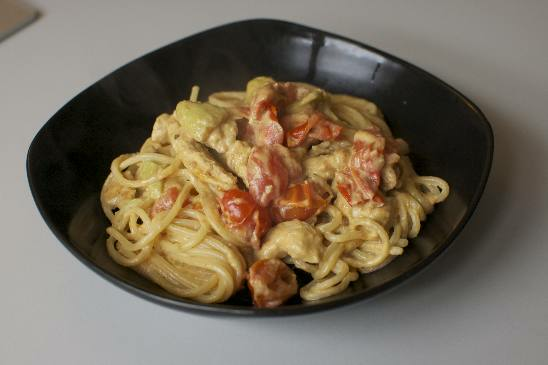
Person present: No